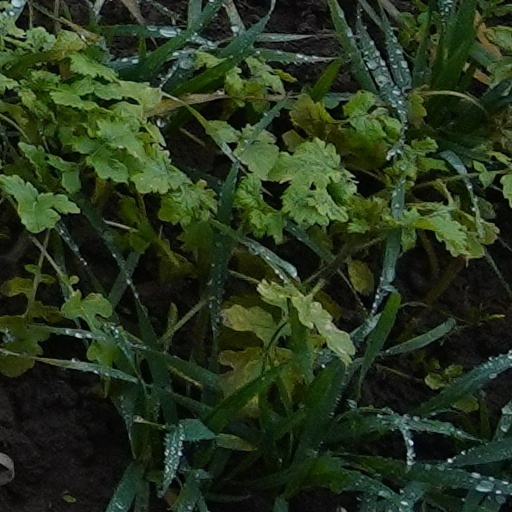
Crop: wheat